NDTV

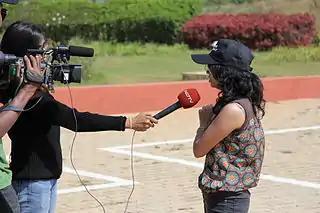
NDTV team conducting an interview in Bangalore in 2011

In contrast, the digital media arm of the company, NDTV Convergence had entered a phase of exponential growth. Between March 2011 and March 2015, it grew four-folds in terms of revenue and ten-folds in terms of profits and as a result increased its share of the total consolidated income from 4.6% to 18%. NDTV Convergence had synchronised the network's newsgathering with its internet and mobile presence. The digital media arm was credited for reducing the losses of the company by 50% between the financial years 2013–14 and 2014–15.